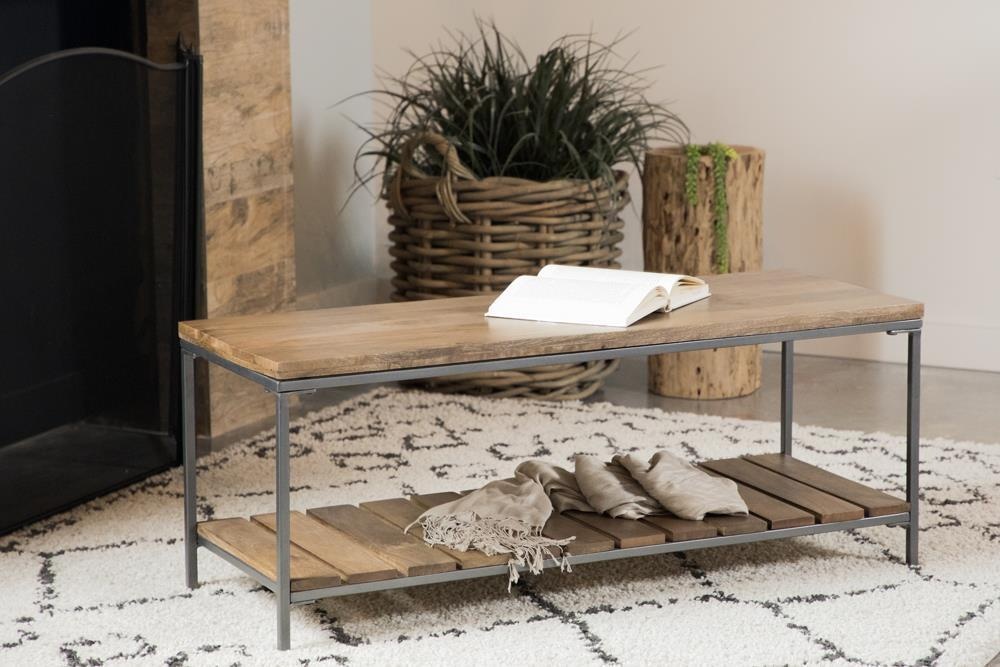
G914127 Accent Bench
*Solid mango wood*Storage shelf*Gunmetal powder coated finish
Brand: Coaster Z2 Premium
Category: Furniture > Benches > Storage & Entryway Benches > Drawer Storage Benches